Crab fisheries

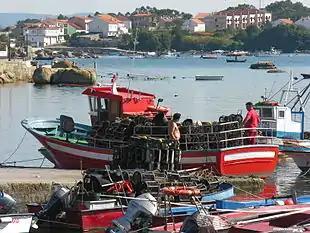
Small crab boat in harbour at A Illa de Arousa, Galicia, Spain

Crab fisheries are fisheries which capture or farm crabs. True crabs make up 20% of all crustaceans caught and farmed worldwide, with about 1.4 million tonnes being consumed annually. The horse crab, "Portunus trituberculatus", accounts for one quarter of that total. Other important species include flower crabs ("Portunus pelagicus"), snow crabs ("Chionoecetes"), blue crabs ("Callinectes sapidus"), edible or brown crabs ("Cancer pagurus"), Dungeness crab ("Metacarcinus magister"), and mud crabs ("Scylla serrata"), each of which provides more than 20,000 tonnes annually.